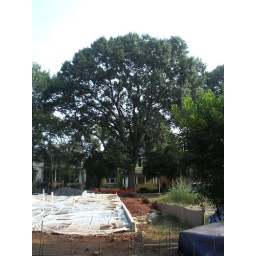
08-19-2007 - nice tree in front of house